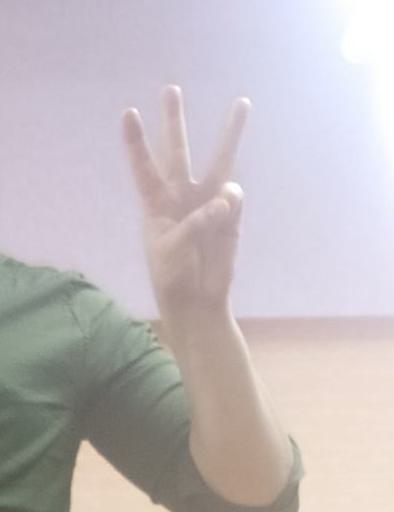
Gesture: three